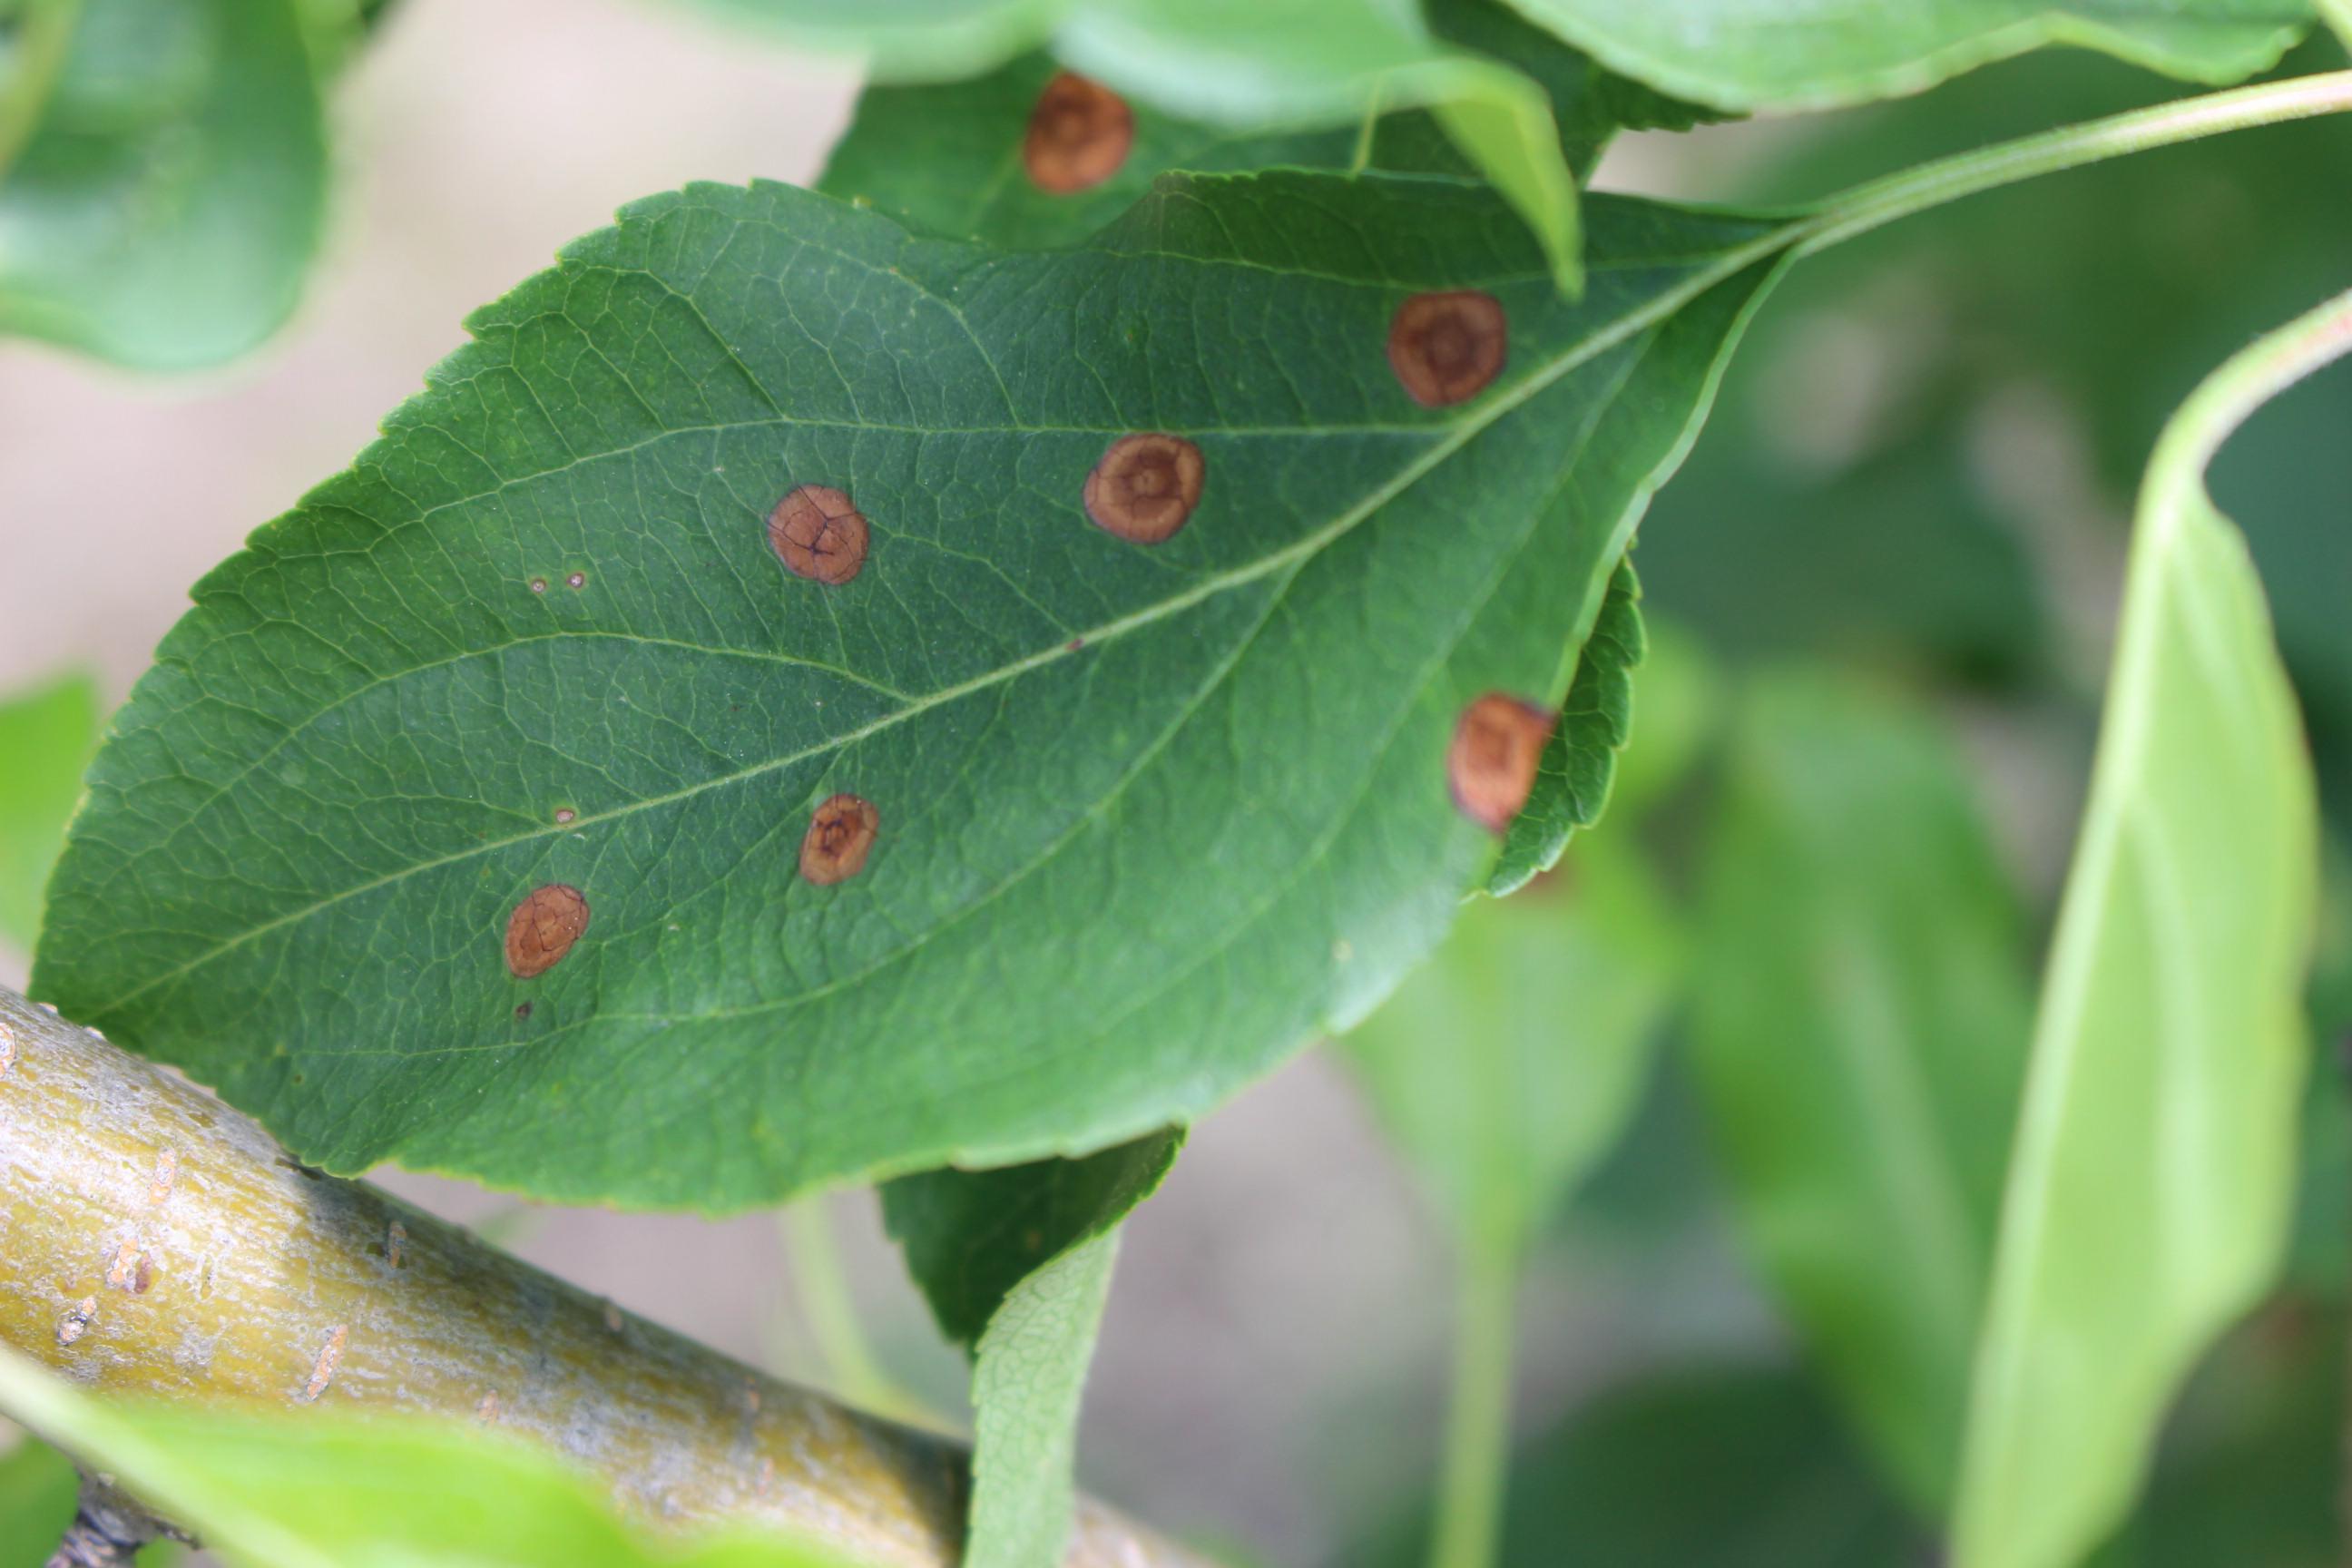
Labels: rust